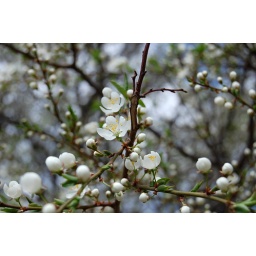
Apple tree in flowers